Danzón

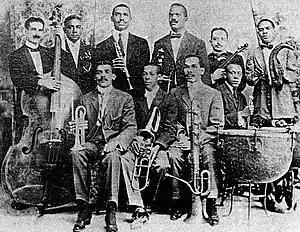

Early danzón was played by groups called "orquestas típicas", which were based on wind instruments. They had several brass instruments (cornet, valve trombone, ophicleide), a clarinet or two, a violin or two and tympani (kettle drums). At the beginning of the 20th century, the lighter and somewhat more elegant sound of the "charanga" emerged (see Early Cuban bands). Initially, they were small orchestra of two violins, a cello, flute, timbales, güiro, and doublebass. Charanga and típicas competed with each other for years, but after 1930 it was clear that the days of the típica were over.